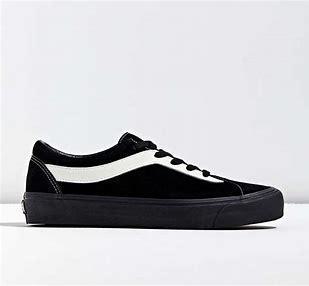
Brand: Vans
Model: Bold NI